Valeria Vegas

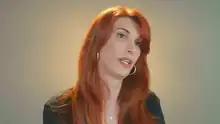
Valeria Vegas in 2020 for the campaign #ProtégeteDelOdio

In March 2019, she began as a contributor for the program "Un año de tu vida" on Canal Sur, presented by Toñi Moreno, in which famous people are interviewed, with particular interest in the private details of their lives. As of 2016, she also was a contributor for "El legado de ..." (also on Canal Sur) in which she spoke about Rocío Dúrcal, Marifé de Triana and Manolo Escobar, among others. She was also a contributor to en "El Tea Party de Alaska y Mario", within the B-movie theme, for Google+. She worked as a documentarian for the project "40 años de El País en el cine", directed by David Trueba. She is currently a contributor for "Yasss", a Mtmad program produced by Mediaset, and also on Tinder for WorldPride in 2017. From September 2019 to June 2019, she was part of the radio team for "Aquí estamos" from Canal Sur Radio, participating in the "Los Fantásticos" From September 2019 to the current date, she directs the radio program "El Reservado de Valeria", which is part of the radio program "La noche de Cremades" also on Canal Sur Radio and coordinated by Rafael Cremades. In January 2020, she joined the weekend program "A Vivir" "Madrid" from Cadena SER and led by Macarena Berlin.